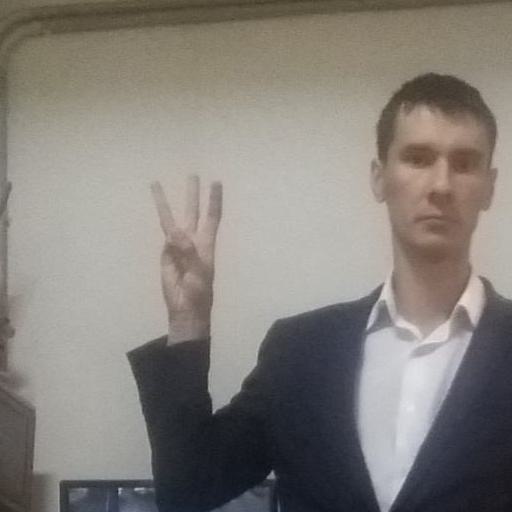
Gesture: three